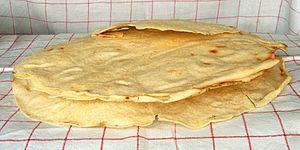
Le pane carasau est un pain typique sarde, originaire de la Barbagia, connu aussi sous le nom de carta musica, pour sa finesse caractéristique.